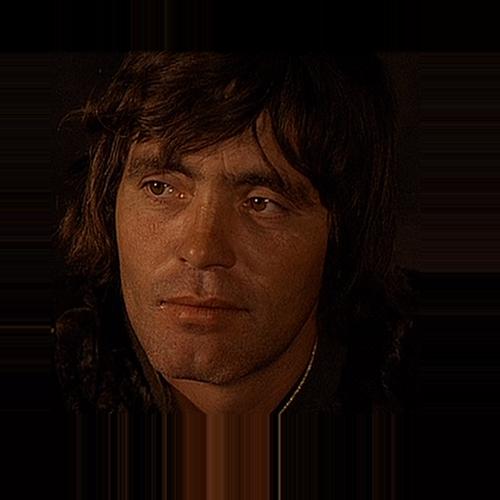
Age: 35